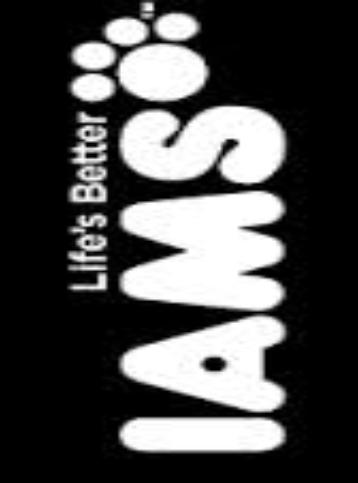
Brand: Iams
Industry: Food